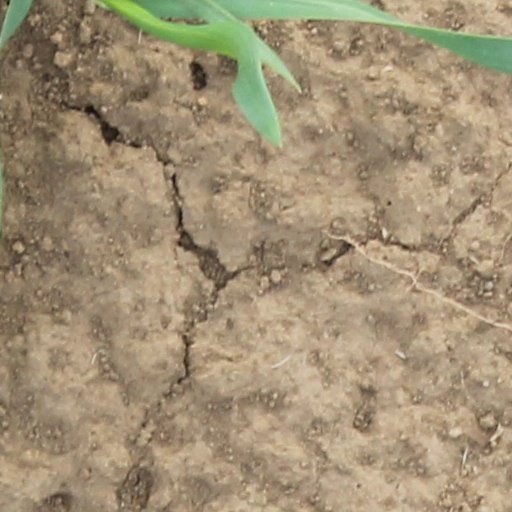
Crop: wheat